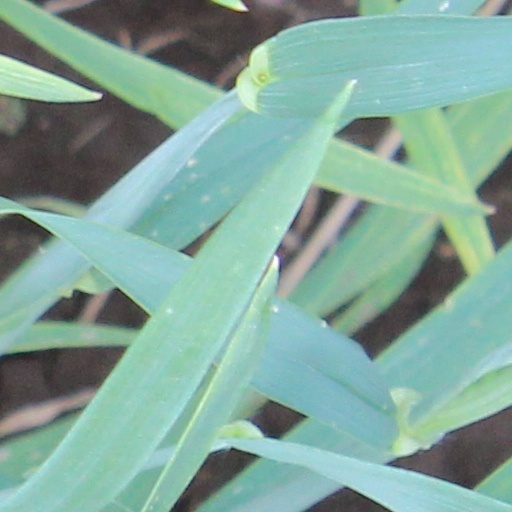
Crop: wheat